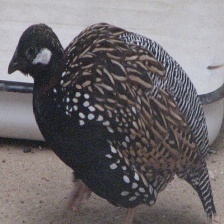
Species: BLACK FRANCOLIN
Scientific name: FRANCOLINUS FRANCOLINUS
ImageNet parent category: partridge